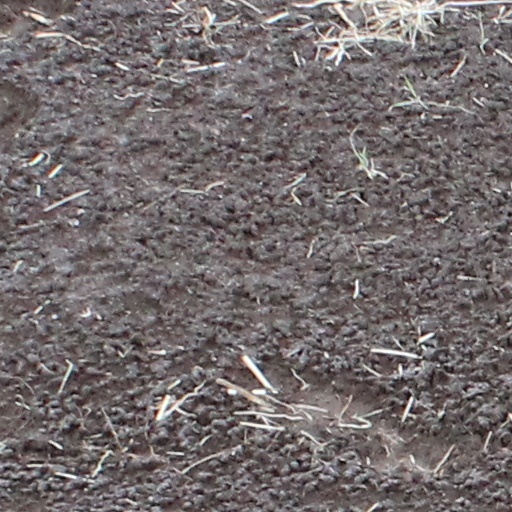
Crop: wheat